Periplus of the Erythraean Sea

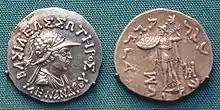
The "Periplus" explains that coins of the Indo-Greek king Menander I were current in Barigaza.

The "Periplus" claims that Greek buildings and wells exist in Barigaza, falsely attributing them to Alexander the Great, who never went this far south. This account of a kingdom tracing its beginnings to Alexander's campaigns and the Hellenistic Seleucid empire that followed: